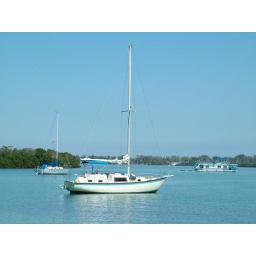
three boats under the glorious blue sky